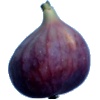
Label: Fig 1